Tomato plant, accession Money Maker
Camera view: vertical (180 deg); turntable rotation: 30 degrees
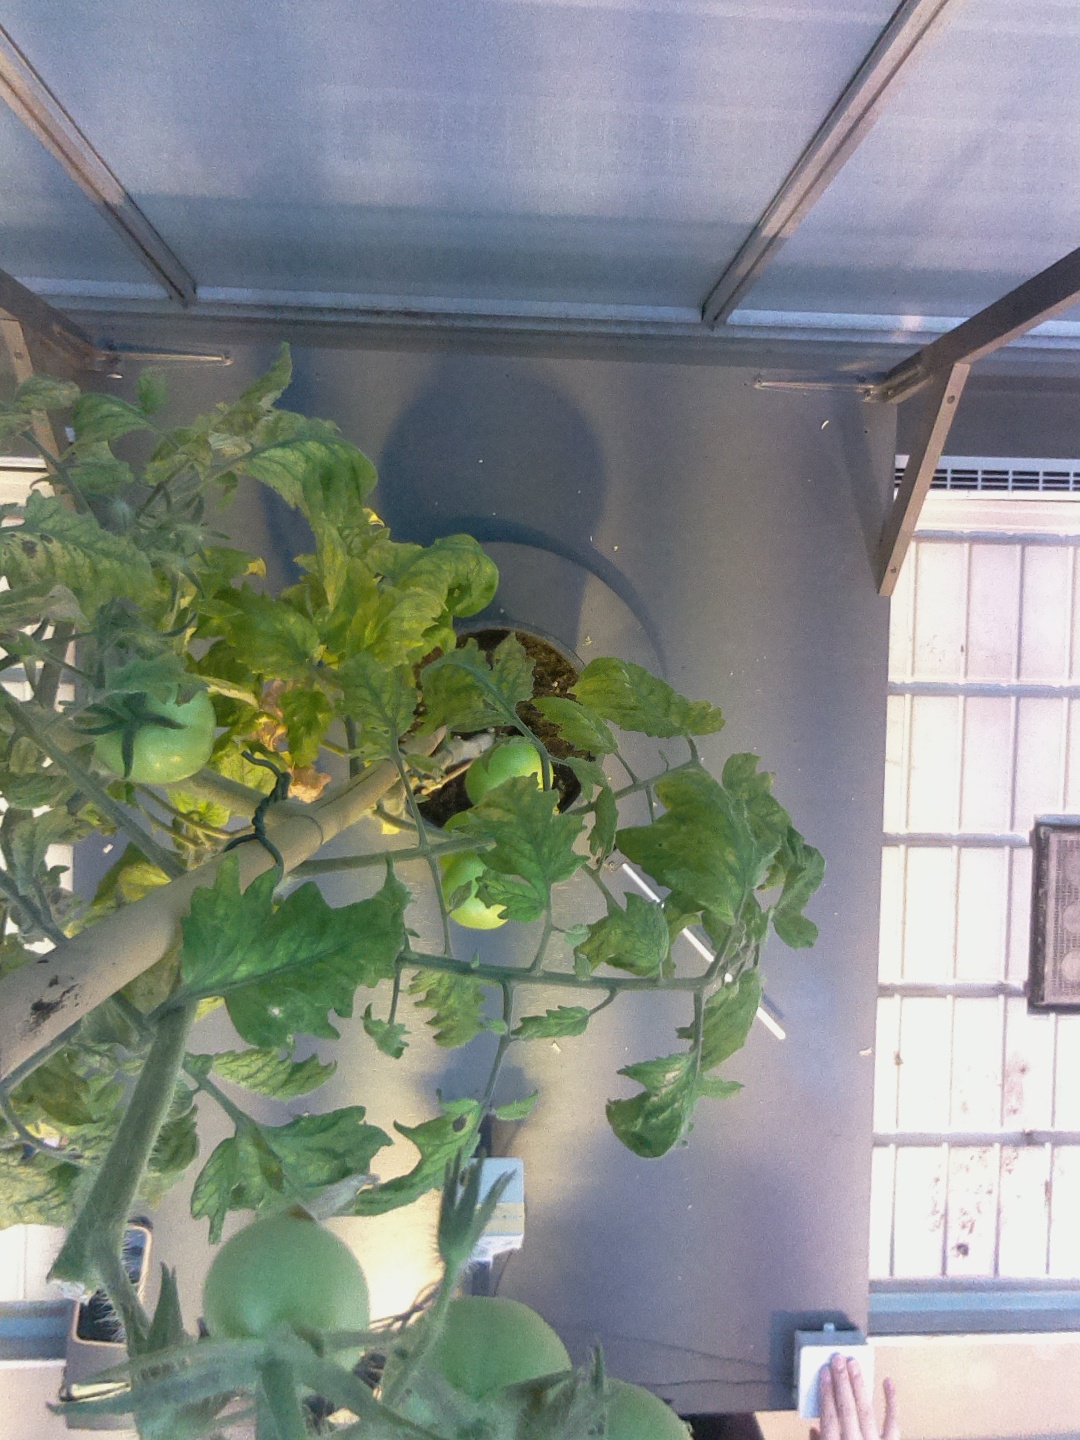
BBCH growth stage 79: 90% -100% of final fruit size